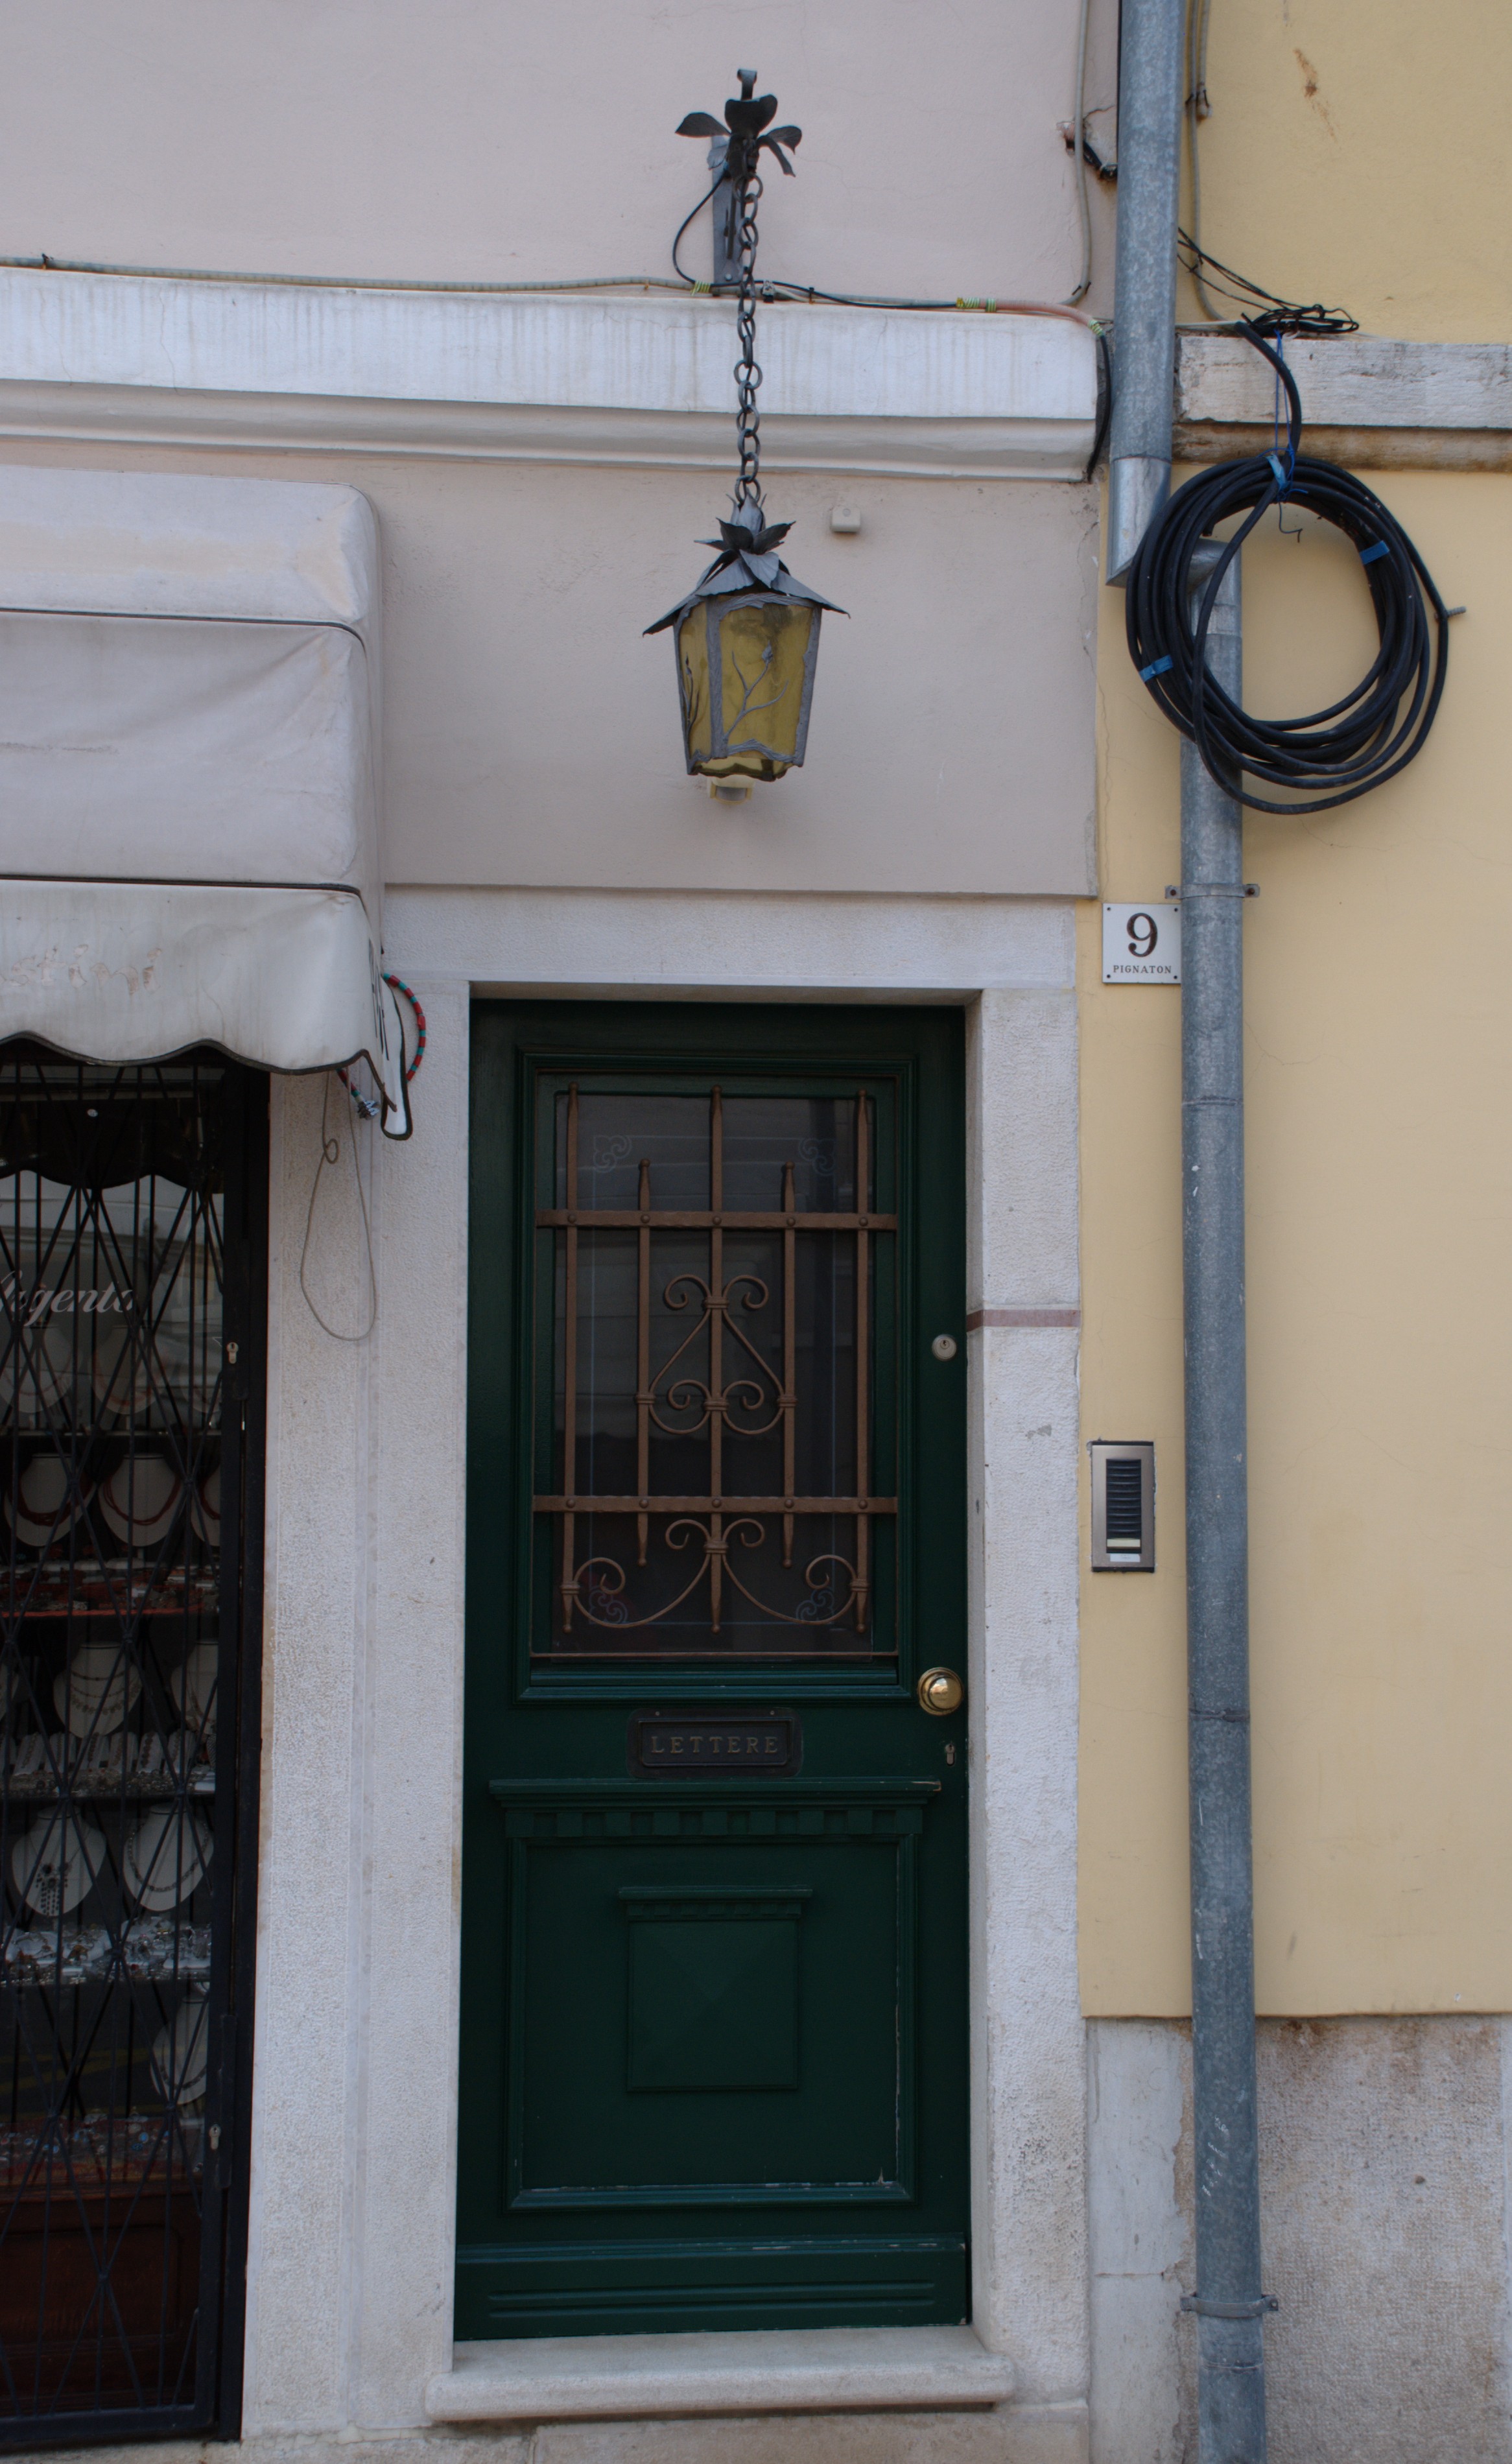
architecture, wood, house, window, home, europe, facade, blue, nikon, lighting, door, interior design, croatia, d80, istria, mywinners, fabulous, nikond80, soe, rovigno, rovinj, istra